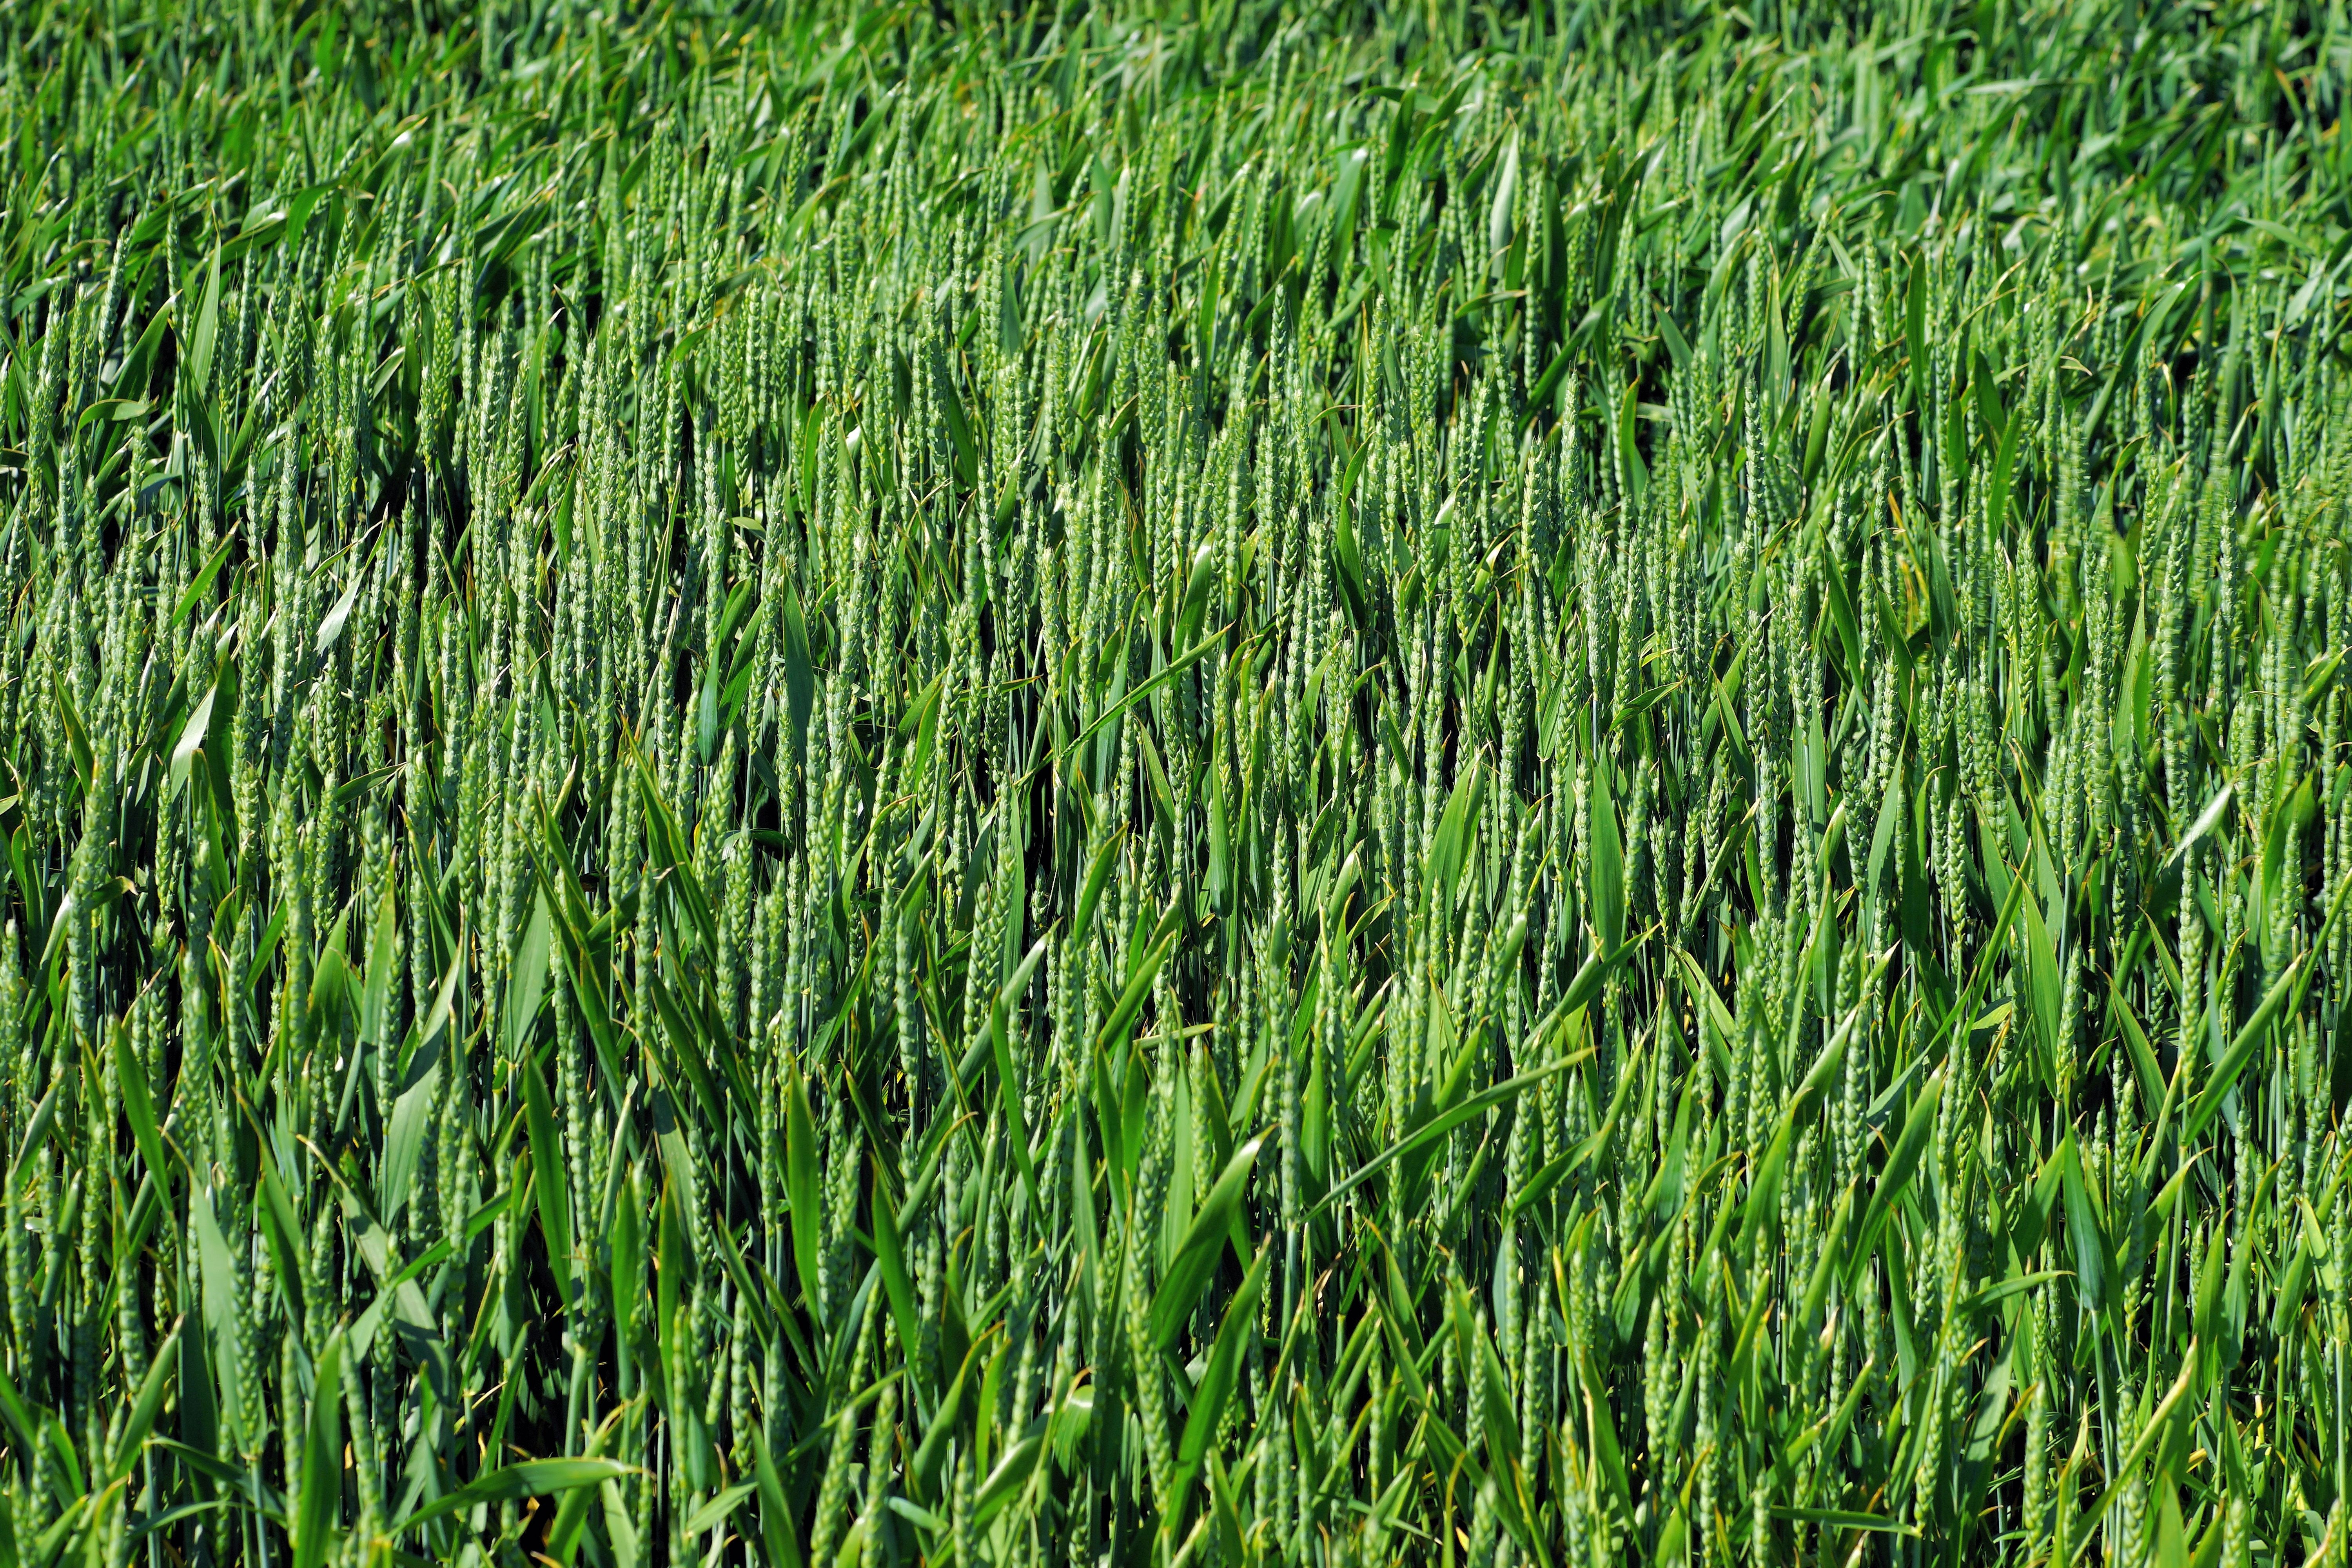
nature, grass, plant, field, lawn, meadow, wheat, grain, prairie, flower, food, green, crop, agriculture, wheat field, grassland, cornfield, cereals, field crops, paddy field, flooring, flowering plant, chrysopogon zizanioides, grass family, plant stem, land plant, hierochloe